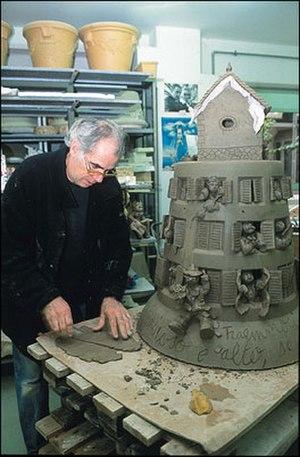
Jean-Jacques Surian, né le 20 janvier 1942 à Marseille, est un peintre et céramiste français.